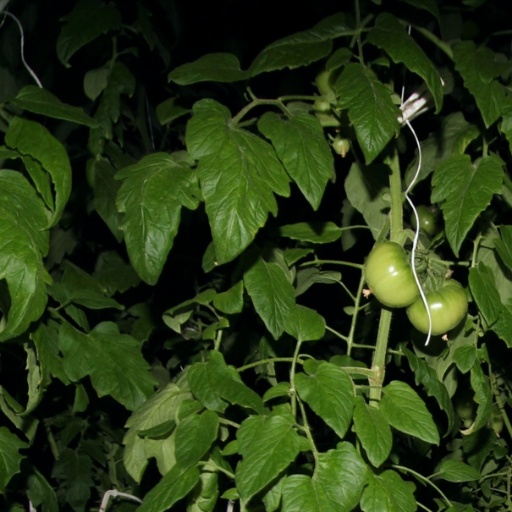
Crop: tomato